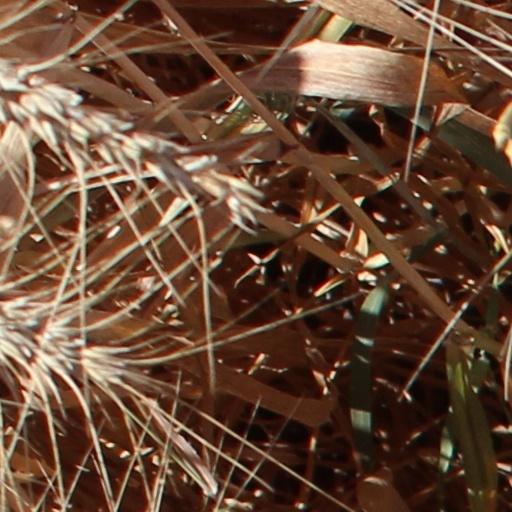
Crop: wheat